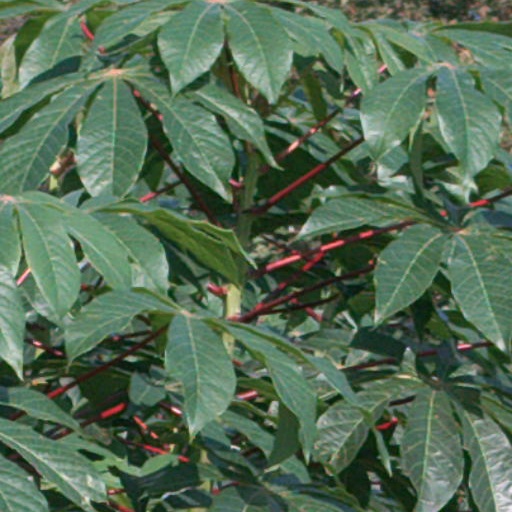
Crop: cassava